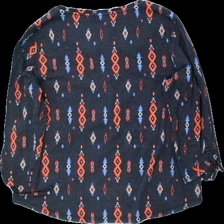
View: back
Type: Top
Category: Ladies
Brand: Cecil
Colors: Grey, Orange, Blue, Black, Pink
Material: 76% bomull 24% viskos
Pattern: Geometric print
Cut: V-collar
Size: M
Season: All
Price range: 50-100
Recommended usage: Reuse
Description: tröja med tryck och tighta ärmar